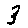
Label: 3